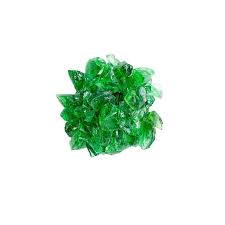
Waste category: glass